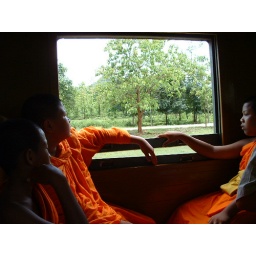
novice monks on railroad to bridge over the river kwai